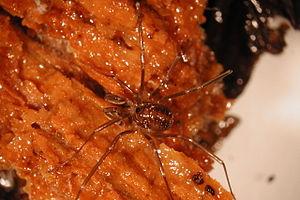
La phylogénie des opilions étudie les relations de parenté des opilions, un ordre d'arachnides, souvent confondu avec les araignées, bien que les deux ordres ne soient pas étroitement liés.
Les Sabaconidae Dresco, 1970 forment une famille d'Opilions dont on connaît 45 espèces en deux genres.